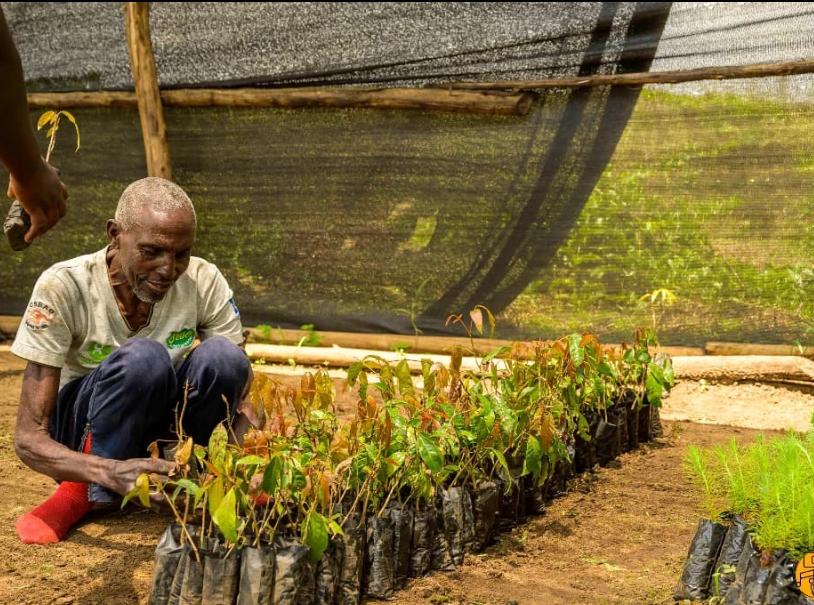
Mzee akiwa amechuchumaa akikagua miche ya miti midogo ambayo imepandwa kwenye vikaratasi iliyo kwenye udongo ulio na rutuba, pamoja na unyevunyevu unaosaidia miti hiyo kukua.